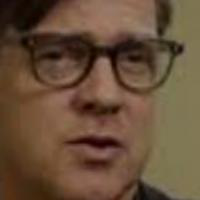
Age group: age 41-55